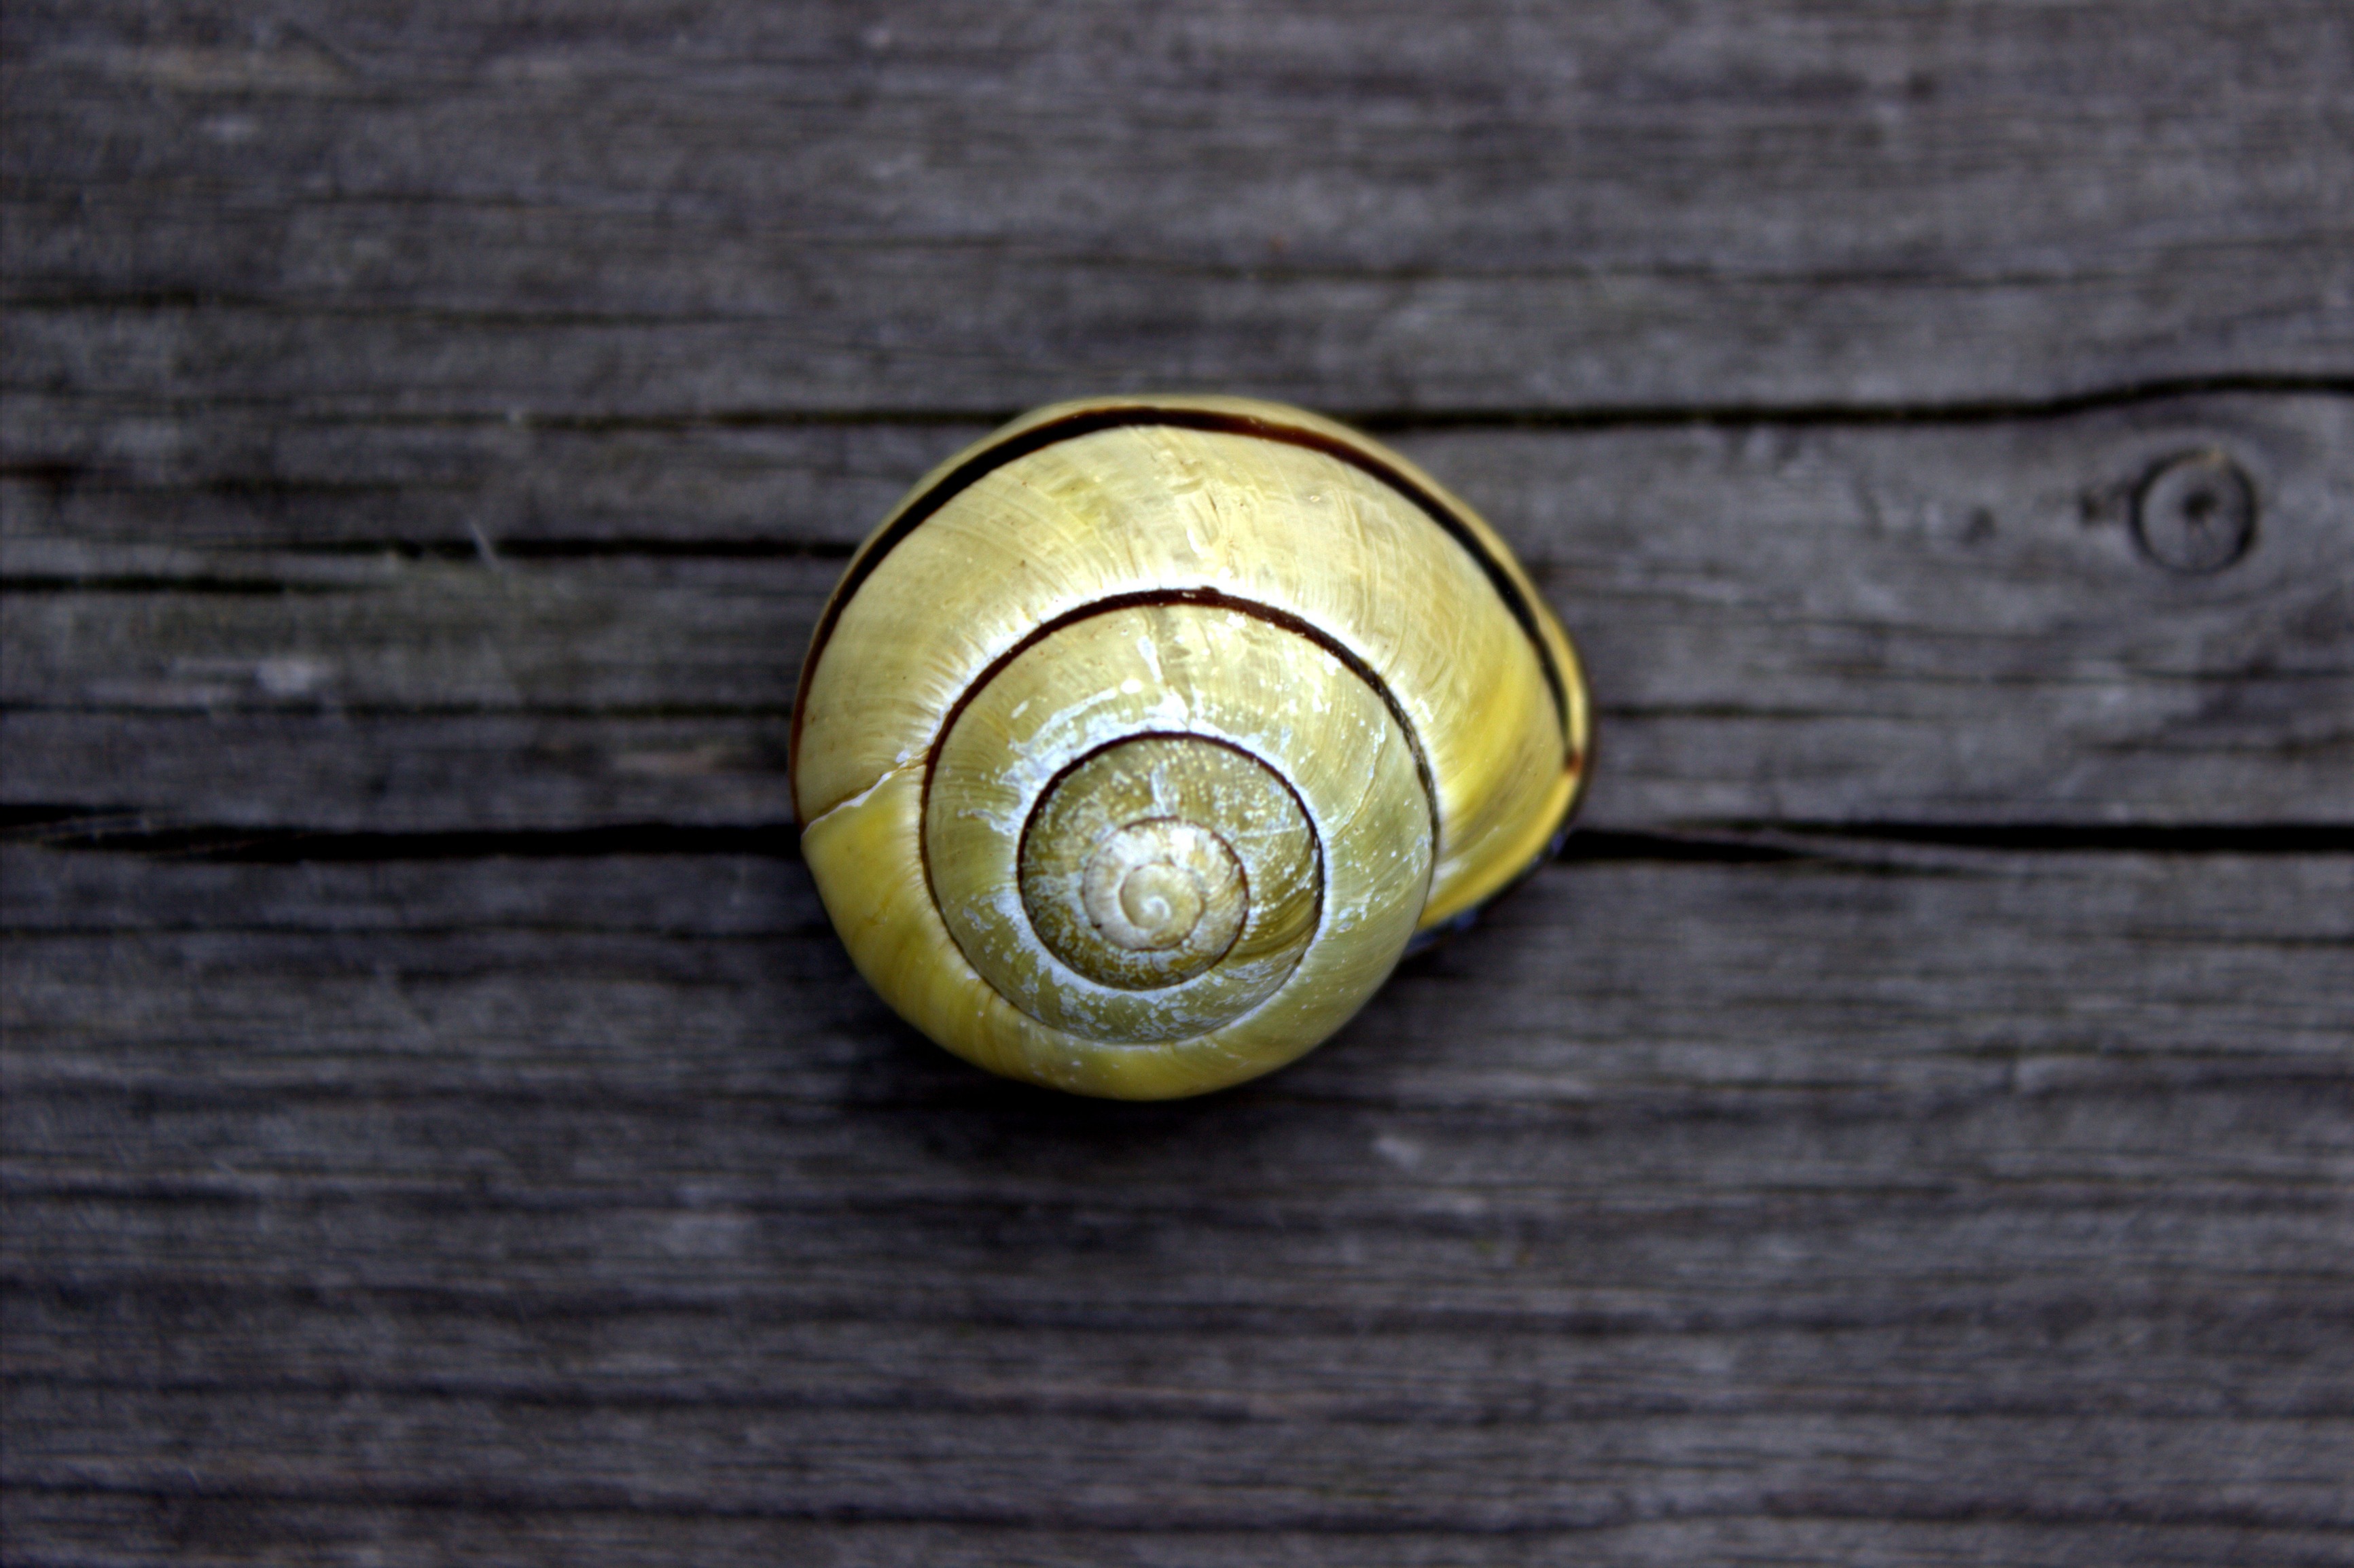
yellow, garden, shell, close up, mollusk, snail, brass, macro photography